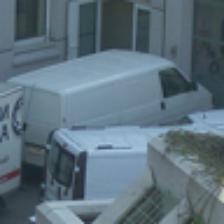
Label: NonHuman